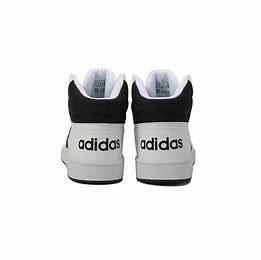
Brand: adidas
Model: neo Adidas NEO Hoops 2